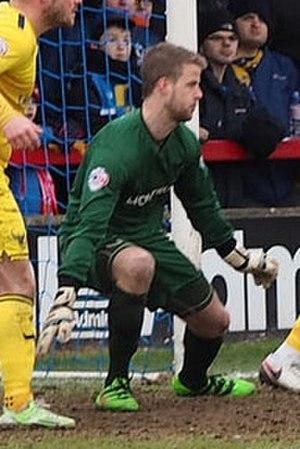
Benjamin Büchel, né le 4 juillet 1989, est un footballeur international liechtensteinois évoluant au poste de gardien de but.